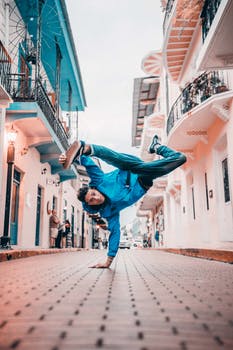
Label: No Watermark